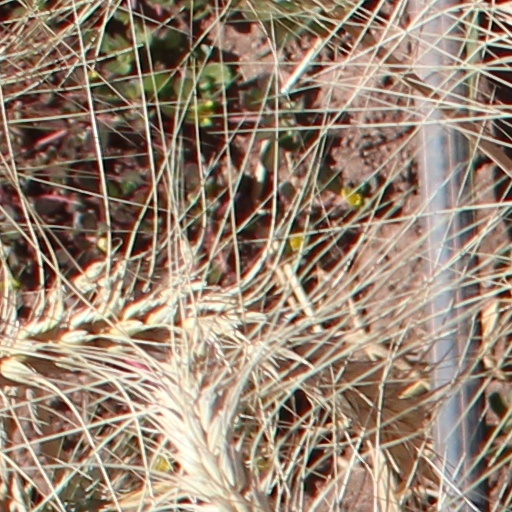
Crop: wheat